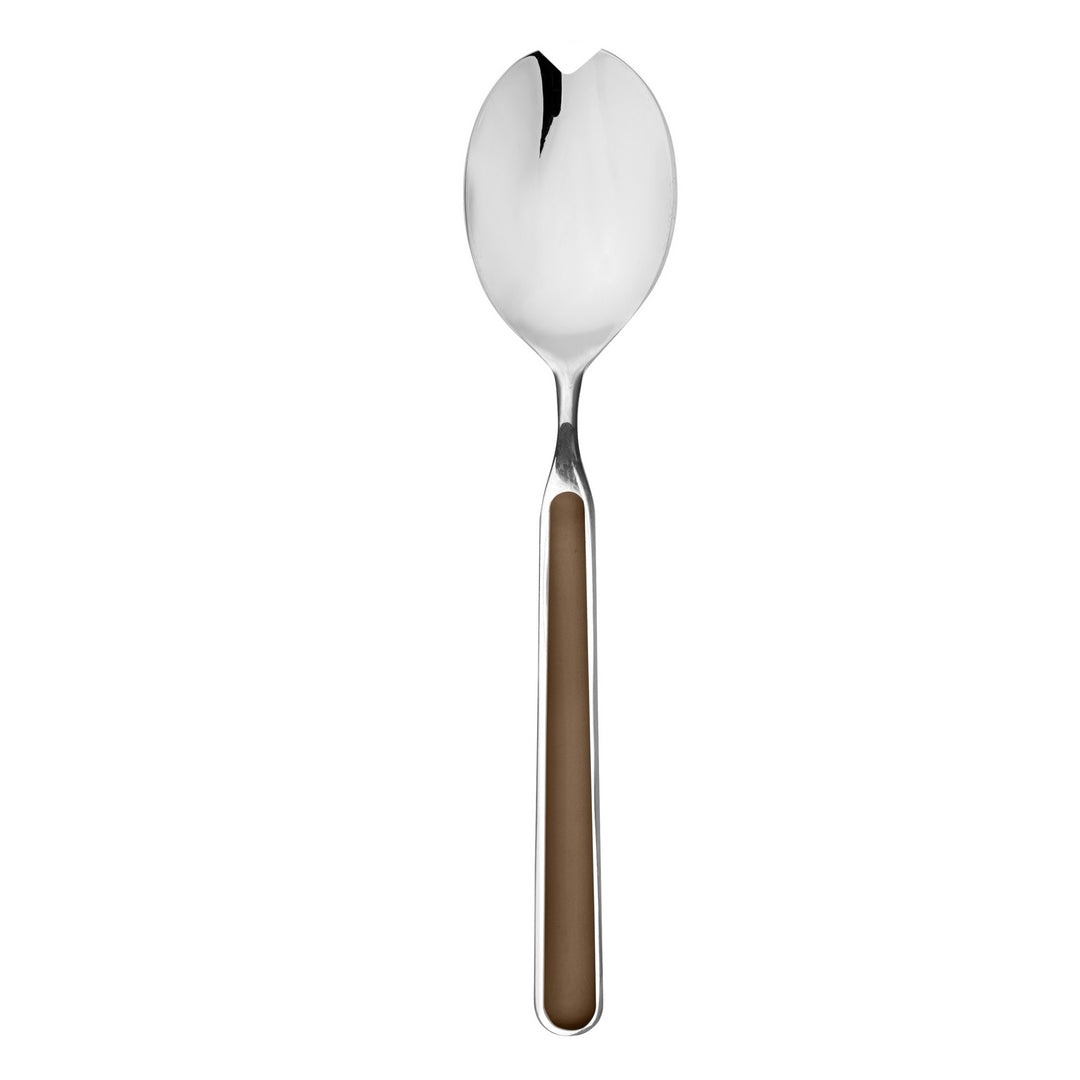
Mepra Salad Spoon Tobacco  9.2 inch SKU: 10M61122
Made in Italy with the highest quality of 18/10 stainless steel and resin Made with Nylon and Fiberglass. Colorfull, elegant and timeless shape. The Stainless Steel body goes all the way to the end of the handle. The 2 shelves that make the handle are not glued together but they are welded to become a whole piece. Dishwasher safe, durable and food safe. Life time warranty on the handle.
Brand: Mepra
Category: Home & Garden > Kitchen & Dining > Kitchen Tools & Utensils > Salad Dressing Mixers & Shakers